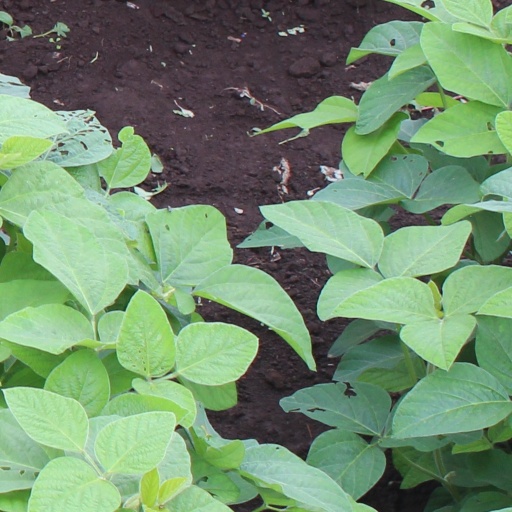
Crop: soybean